Zambia

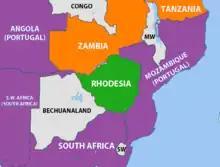
The geopolitical situation during the Rhodesian Bush War in 1965 – countries friendly to the nationalists are coloured orange

A two-stage election held in October and December 1962 resulted in an African majority in the legislative council and an uneasy coalition between the two African nationalist parties. The council passed resolutions calling for Northern Rhodesia's secession from the federation and demanding full internal self-government under a new constitution and a new National Assembly based on a broader, more democratic franchise.